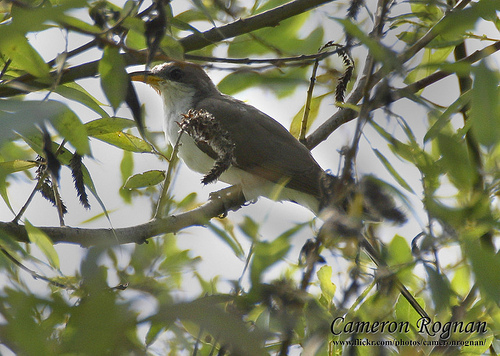
the head wings and tail are grayish brown, the beak is yellow and the throat and belly are white.
this bird is brown and white in color with a curved beak and brown eye ring.
this bird has a white throat, breast, belly and vent, with brown feathers covering the rest of its body.
a small bird with a white underbelly and tan beak.
a small white breasted bird with brownish wings and crown.
this bird is light gray-brown across the top of its head, neck, back, wings and tail, with a white throat, breast and belly, punctuated by a yellow lower bill.
this particular bird has a belly that is white and gray secondaries
this bird is white and gray in color, with a yellow beak.
this bird has a brown crown, brown primaries, and a white belly.
this bird has wings that are black and has a white belly
Species: Yellow Billed Cuckoo